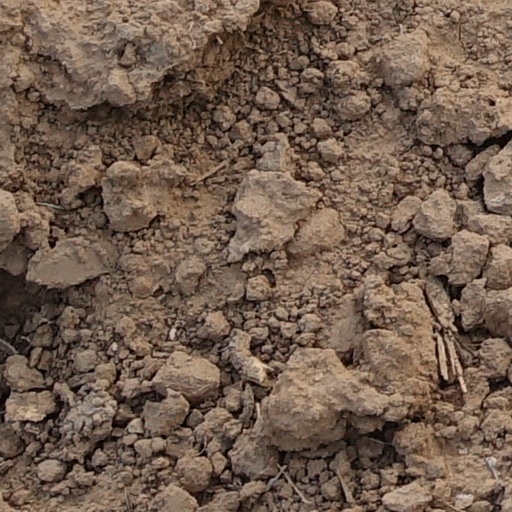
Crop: wheat